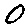
Label: 0